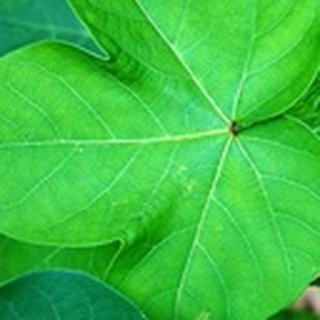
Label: healthy_cotton